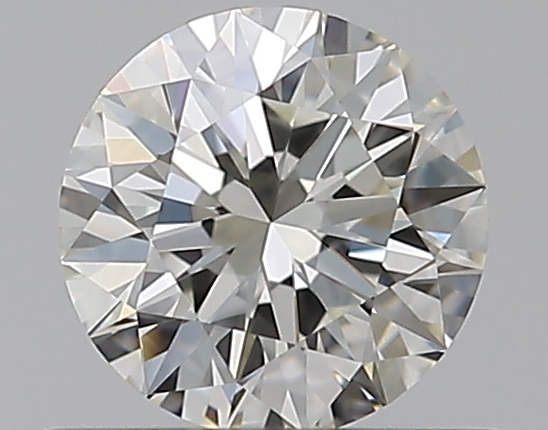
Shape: round
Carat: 0.5
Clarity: VVS1
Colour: J
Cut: EX
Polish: EX
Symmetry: EX
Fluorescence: F
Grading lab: GIA
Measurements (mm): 5.07 x 5.11 x 3.18